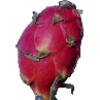
Label: Pitahaya Red 1